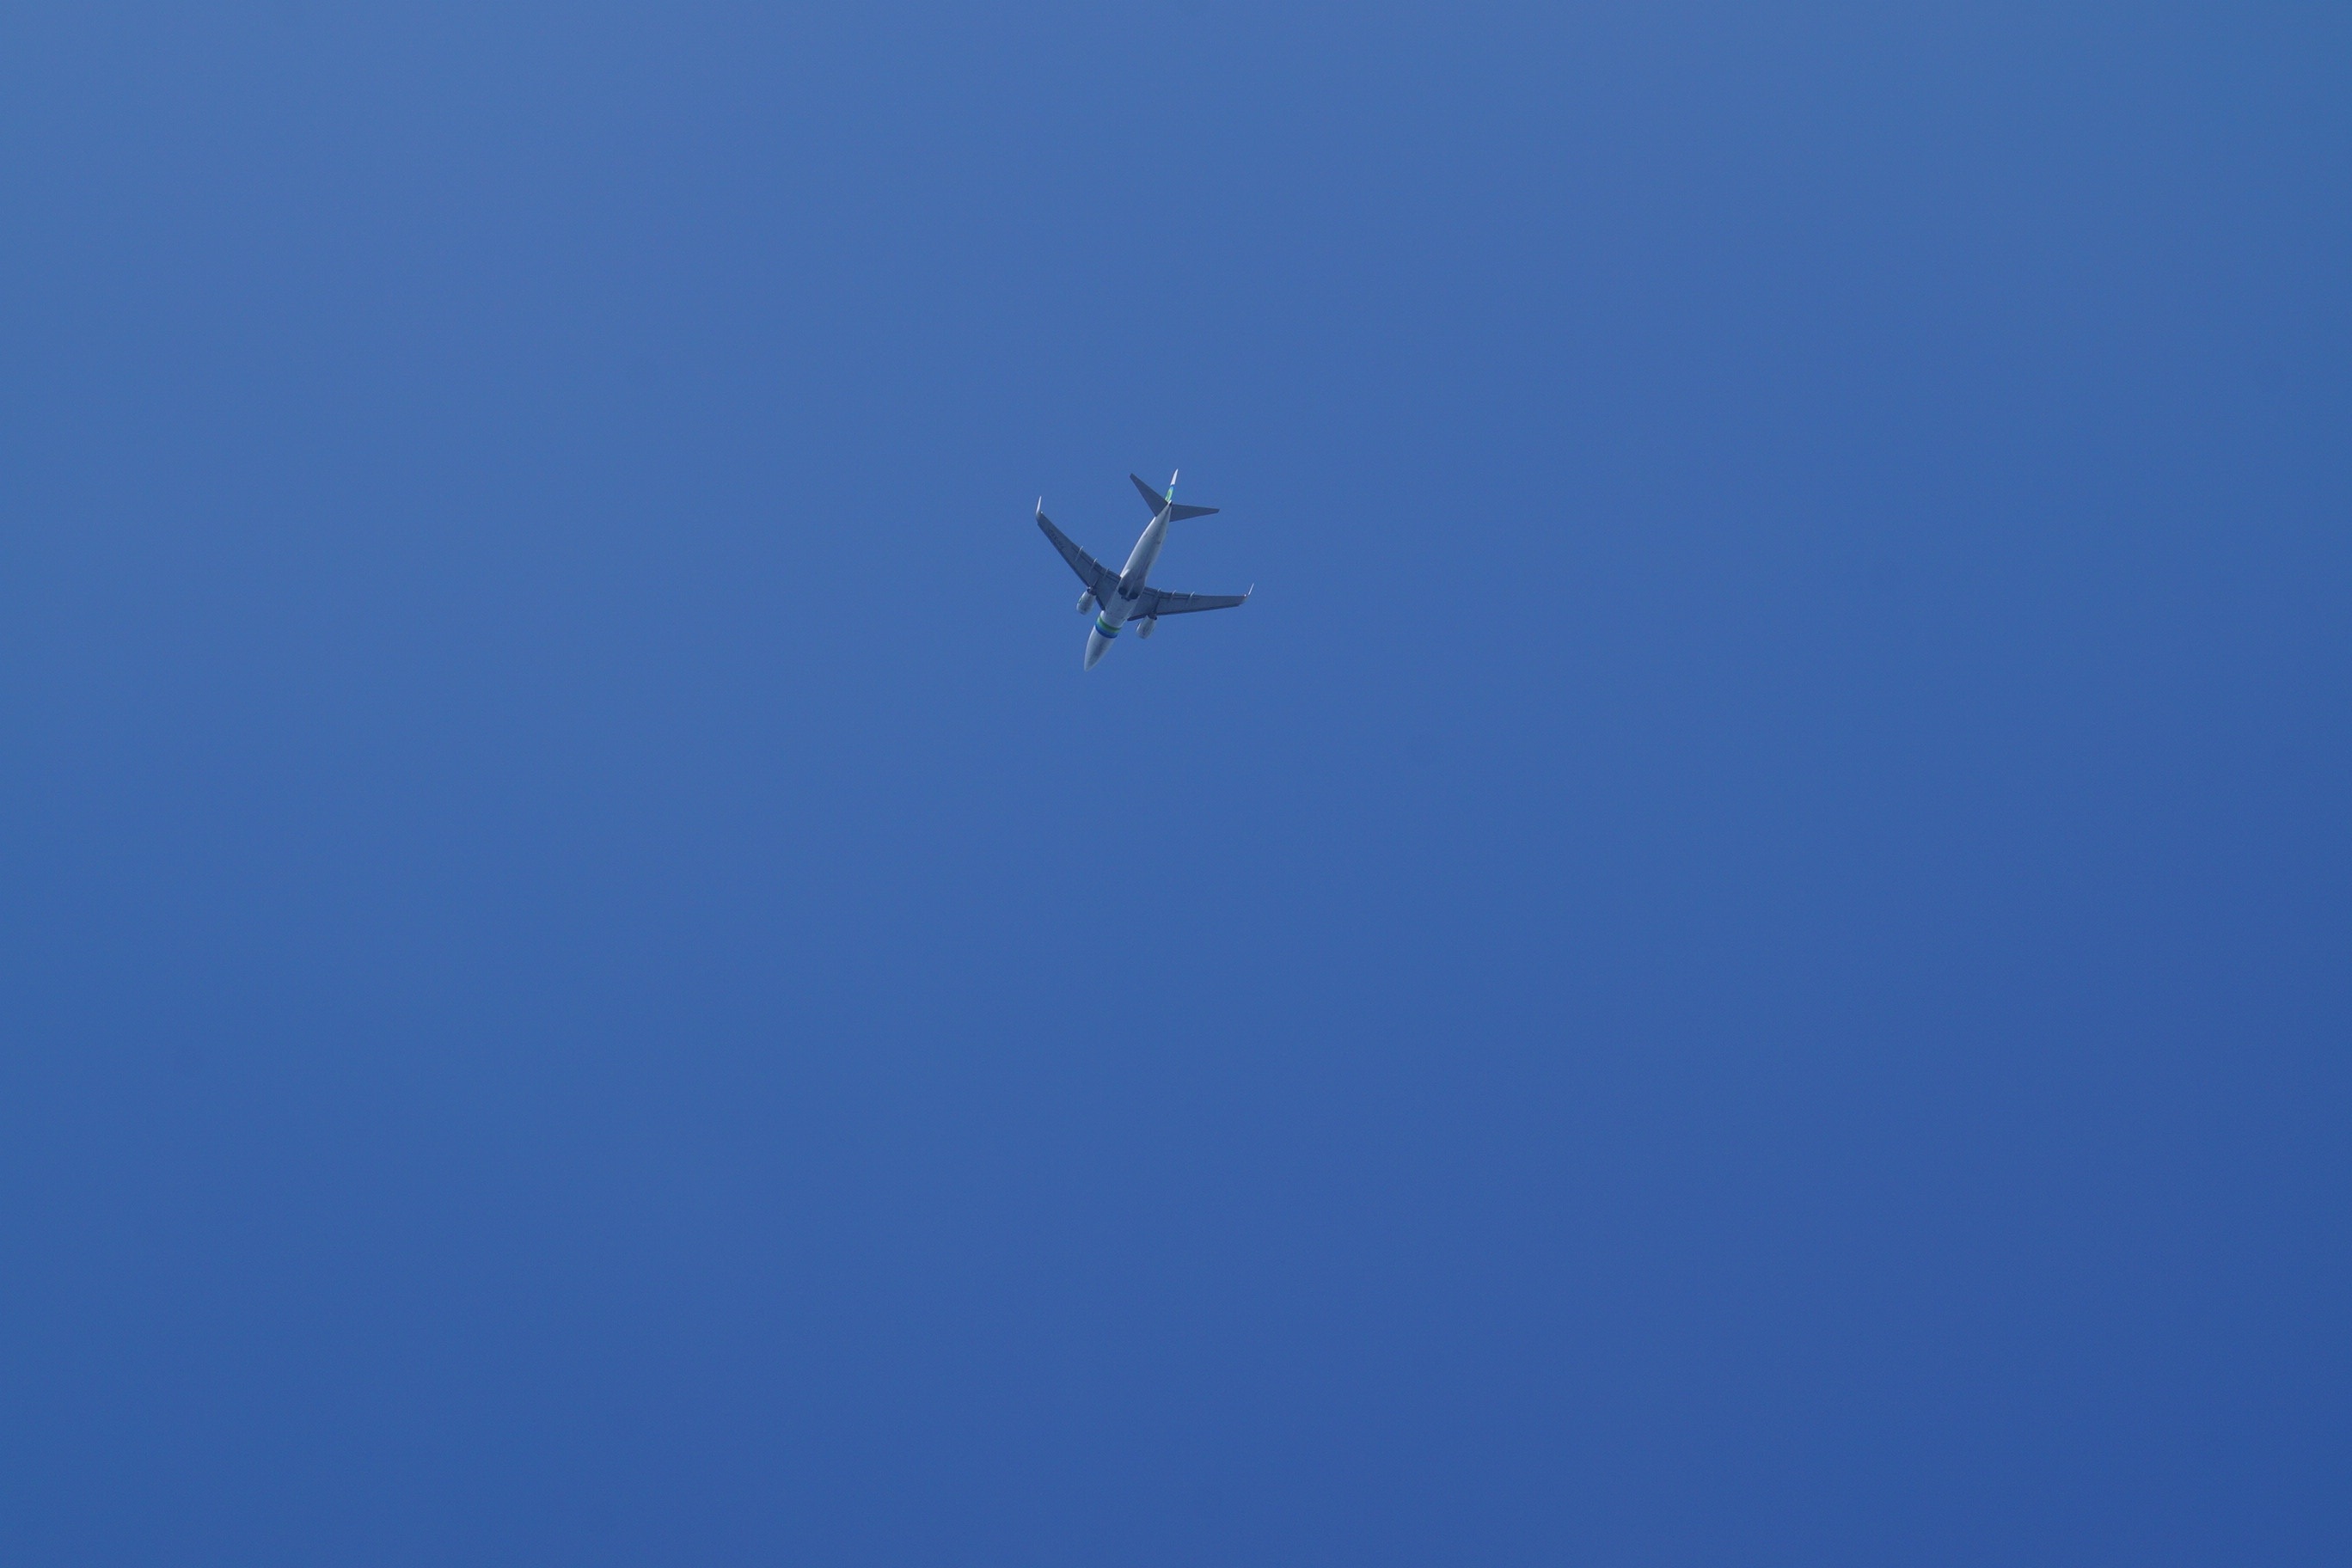
wing, sky, airplane, aircraft, heaven, flight, blue, airliner, air show, atmosphere of earth